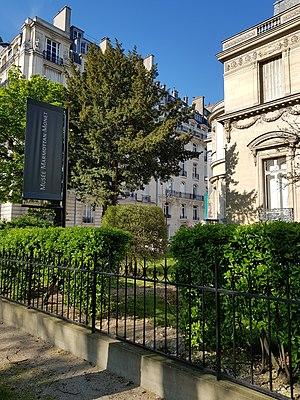
Musée Marmottan Monet, Paris.
L'avenue Raphaël est une voie du 16ᵉ arrondissement de Paris, en France.
Le musée Marmottan, devenu musée Marmottan Monet dans les années 1990, est un musée des beaux-arts situé à Paris. Il présente notamment une collection d’objets d’art et de tableaux du Premier Empire, ainsi que des œuvres de peintres impressionnistes dont la plus grande collection au monde d'œuvres de Claude Monet.